Jack Jones (novelist)

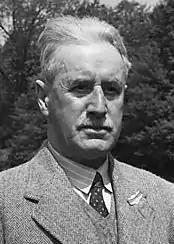
Jones in 1951

Jack Jones (24 November 1884 – 7 May 1970) was a Welsh miner, Trade Union official, politician, novelist and playwright.